First Horizon Park

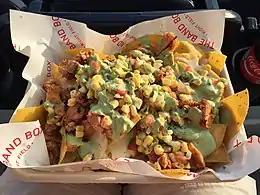
A cardboard tray lined with white paper reading "The Band Box – Right Field" holds yellow corn chips, smoked chicken pieces, jalapeño queso, sweet yellow corn, pico de gallo, and green cilantro crema.

In addition to other between-innings entertainment at the park, such as games and giveaways, the Sounds added the Country Legends Race in 2016. It is similar to major league mascot races, such as the Sausage Race and Presidents Race. During the middle of the fifth inning, people in oversized foam caricature costumes depicting country musicians Johnny Cash, George Jones, Reba McEntire, and Dolly Parton race around the warning track from center field, through the visiting bullpen, and to the beginning of the first base dugout.